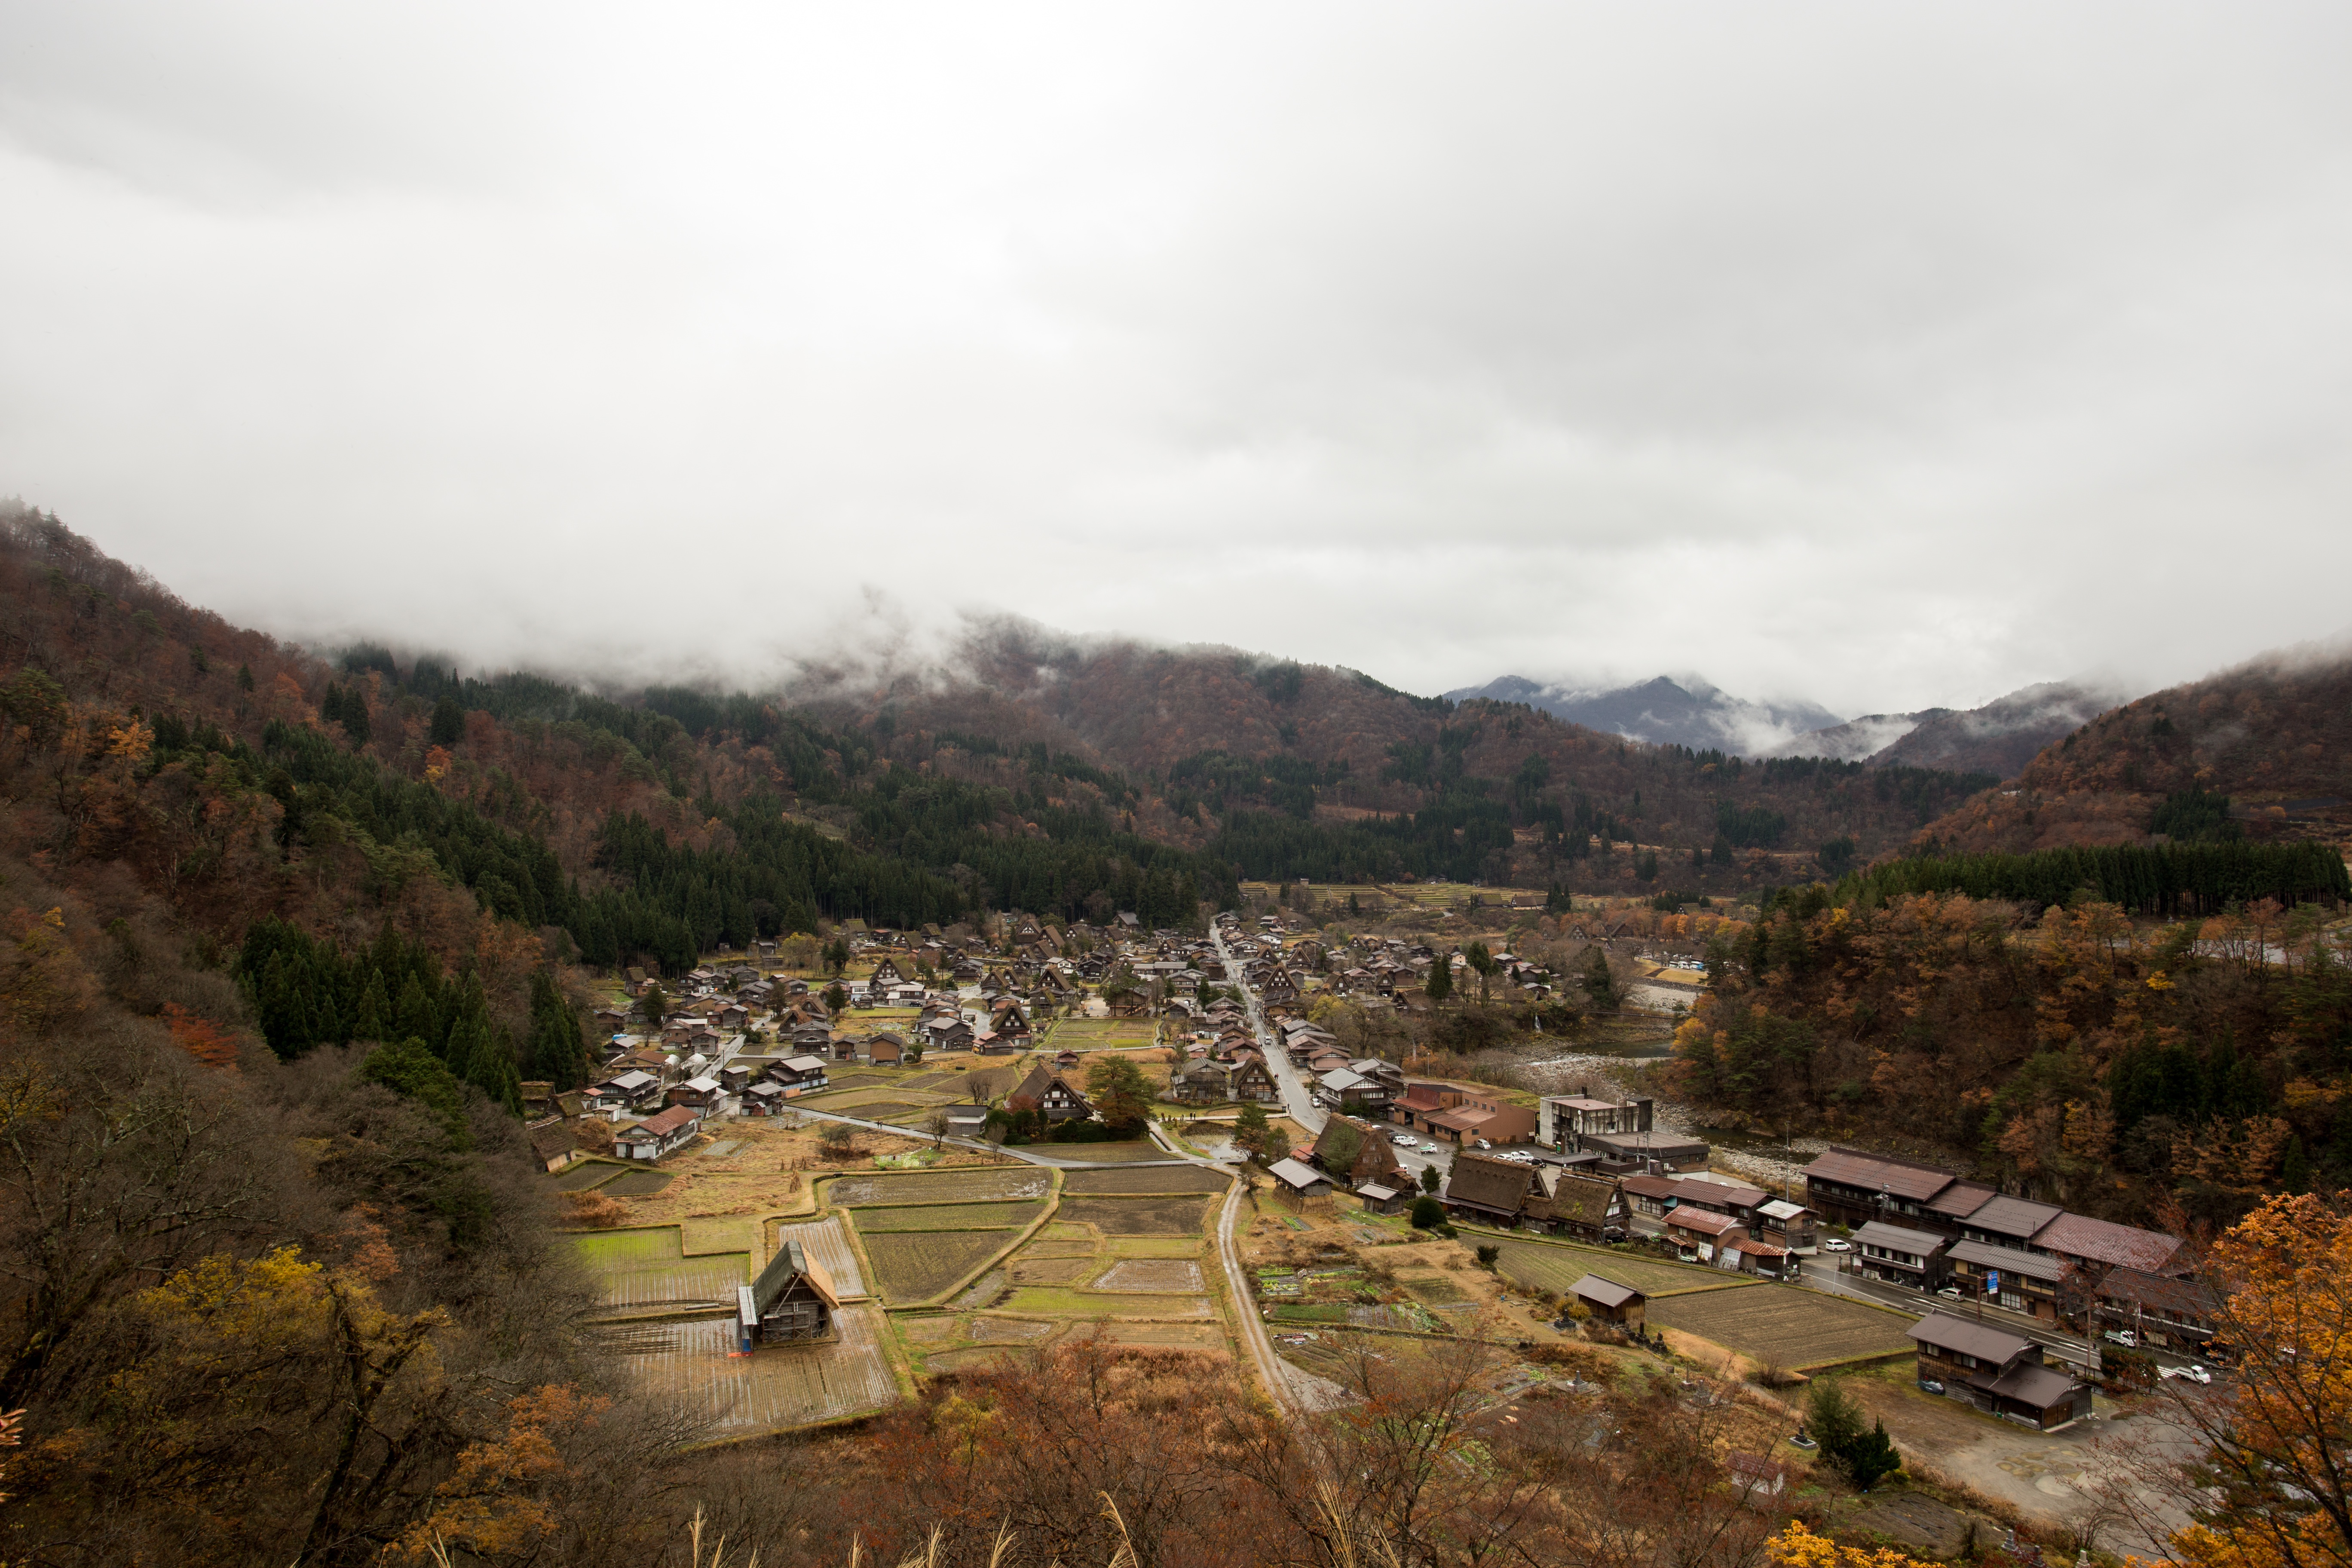
landscape, mountain, fall, hill, town, valley, mountain range, village, autumn, plateau, rural area, aerial photography, mountainous landforms